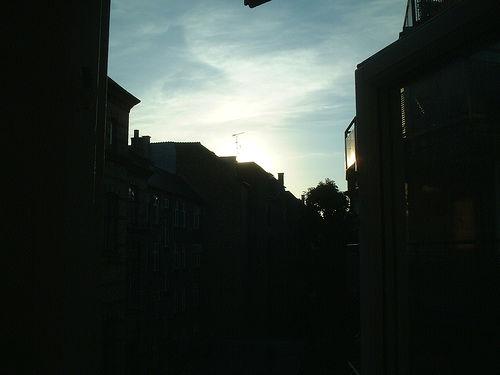
Weather: cloudy or overcast